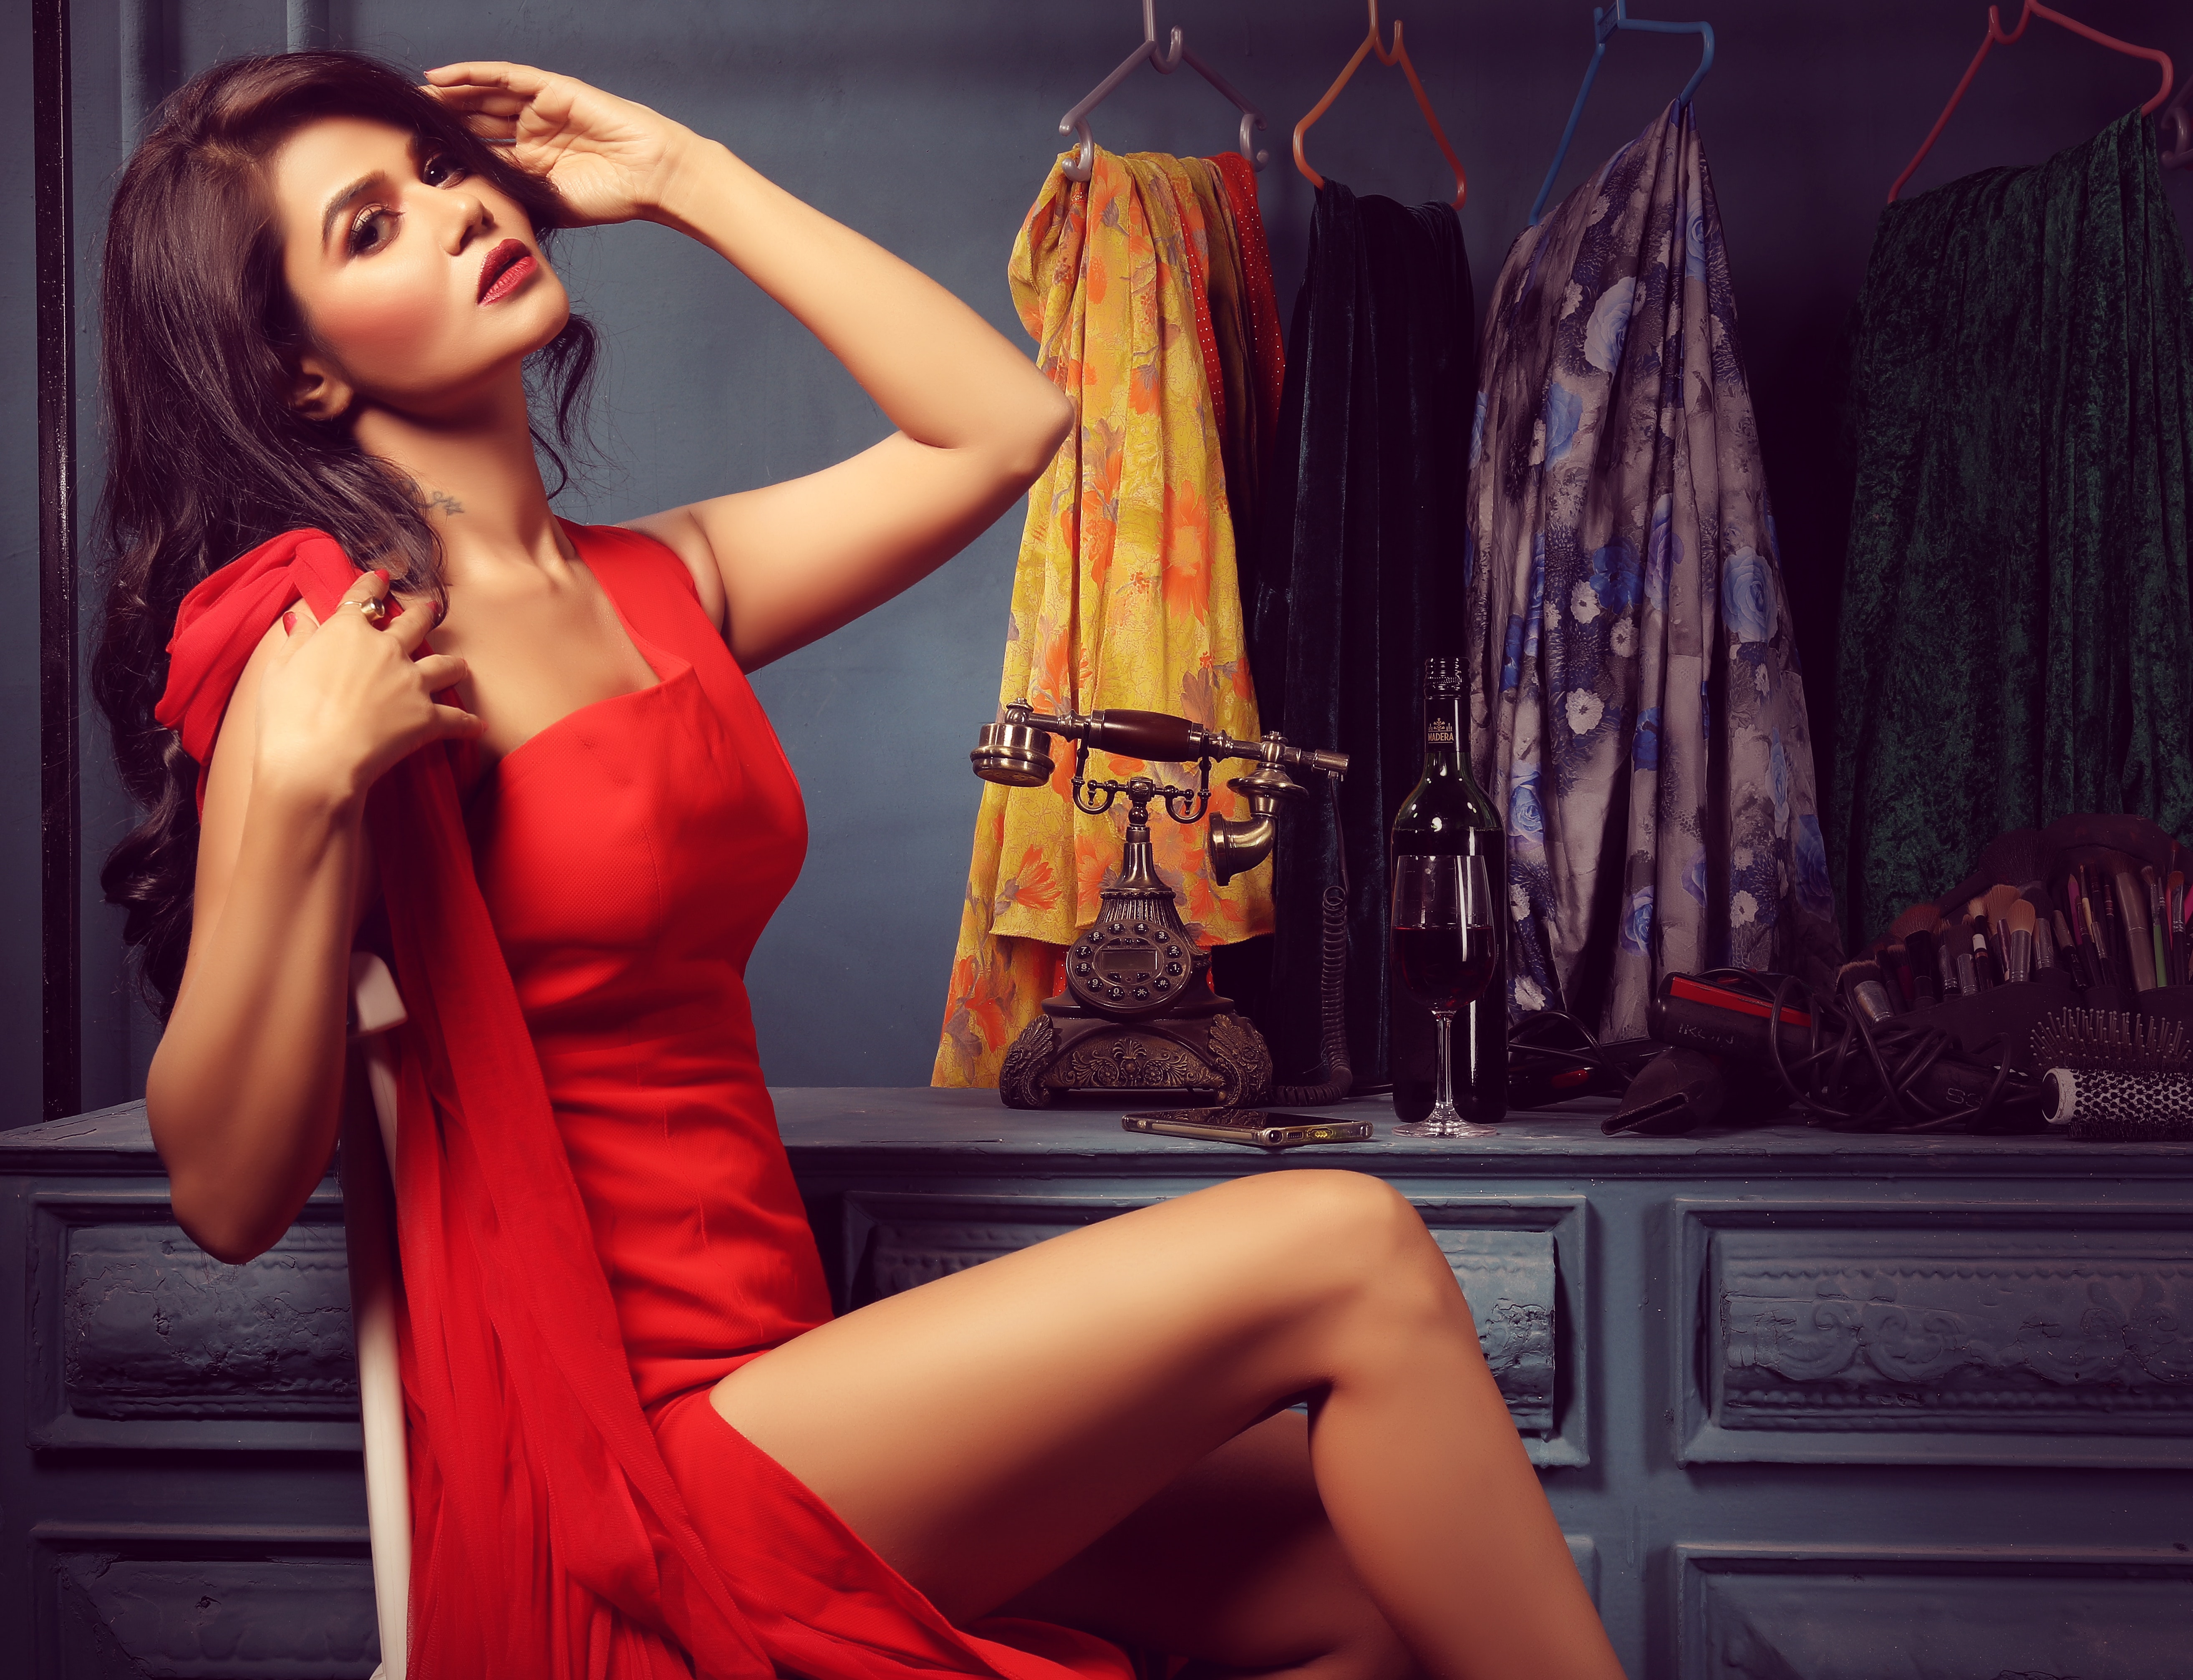
woman, hair, joint, lip, arm, shoulder, muscle, flash photography, neck, fashion, orange, thigh, lipstick, pink, waist, black hair, magenta, knee, fashion design, comfort, long hair, fashion model, human leg, brown hair, electric blue, blond, wrist, art model, sitting, flesh, cocktail dress, formal wear, room, curtain, photo shoot, darkness, red hair, model, vintage clothing, sandal